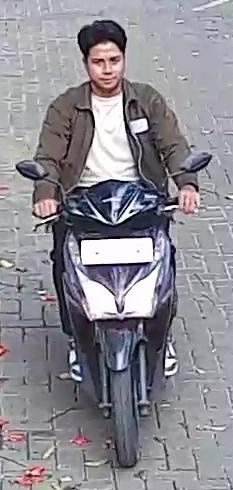
person-with-helmet: 0
person-without-helmet: 1